Two-point conversion

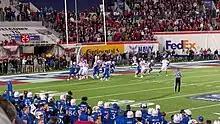
The Arkansas Razorbacks (in white) attempting a two-point conversion, via forward pass, in the 2022 Liberty Bowl

College football has allowed for a conversion kick since the beginnings of the game ( 1883), although it was originally worth multiple points.